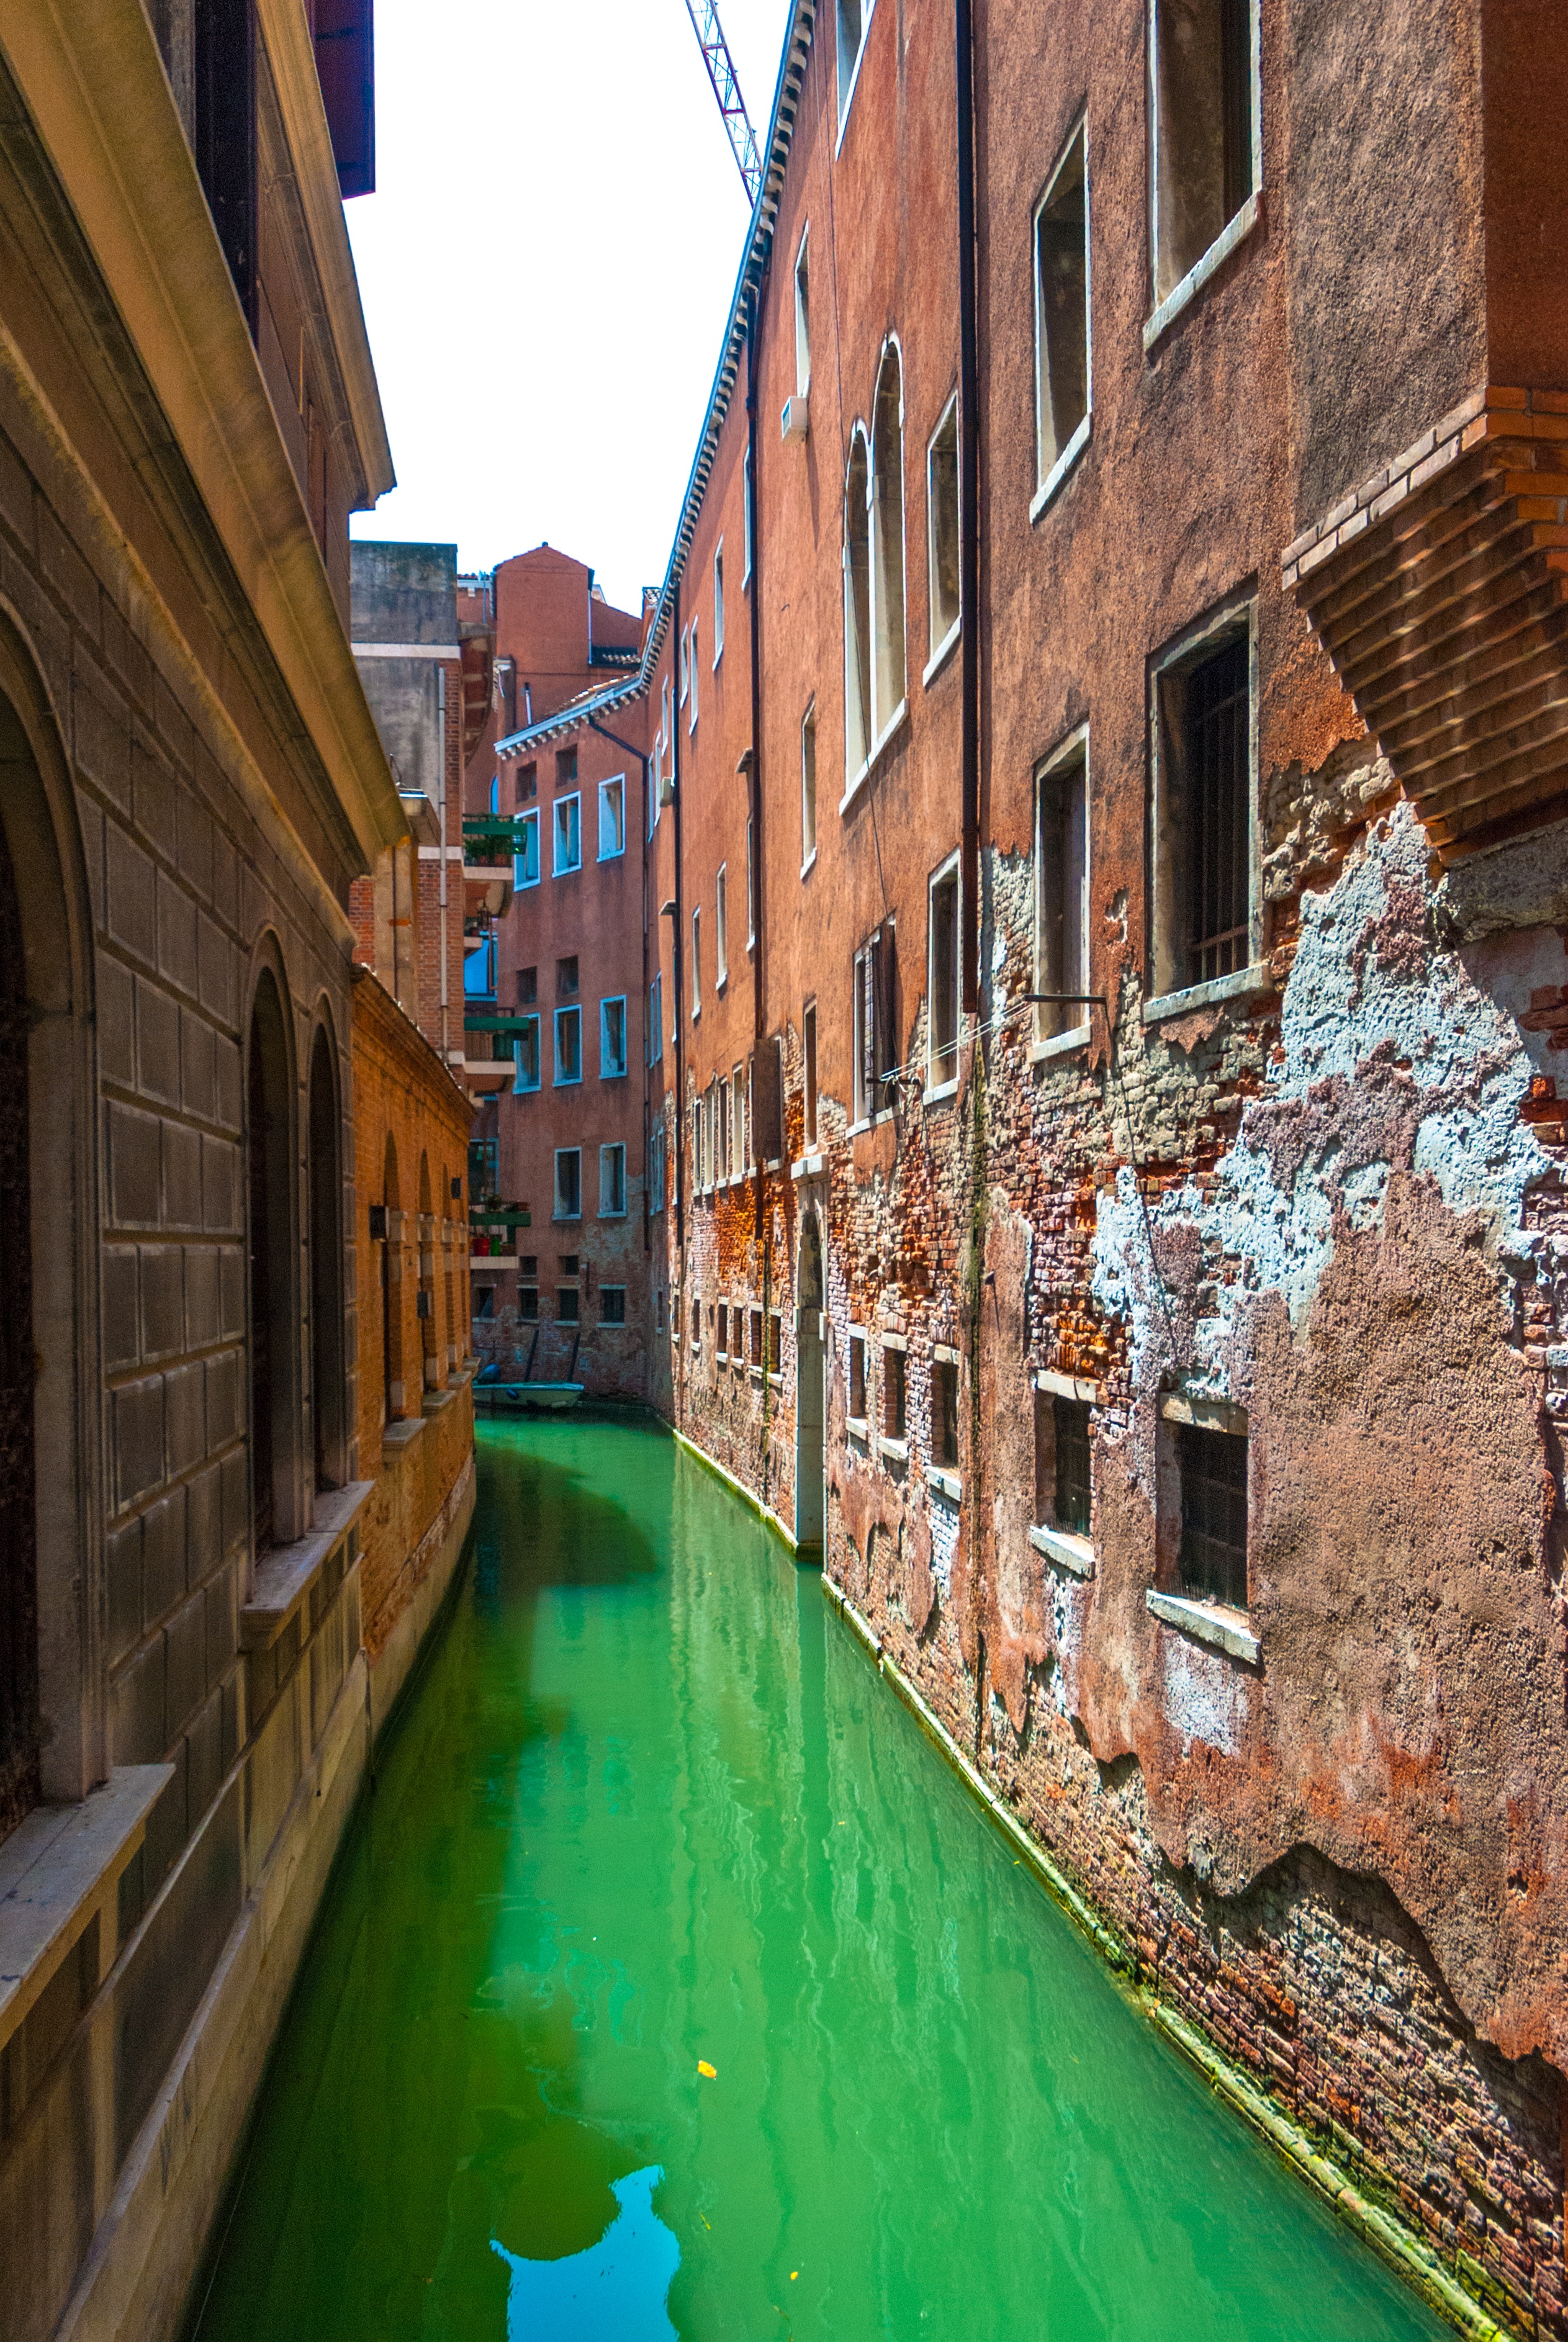
landscape, water, nature, sky, boat, town, view, river, canal, cityscape, summer, weather, holiday, venice, blue, tourism, heat, waterway, body of water, clouds, holidays, channel, the sun, neighbourhood, the stones, landform, geographical feature